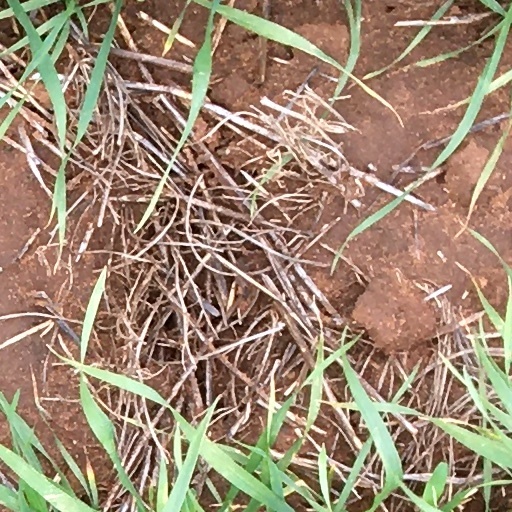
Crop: wheat